Chandelier

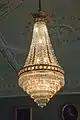
Tent (upper) and waterfall (lower) arrangement of crystals

The 19th century was a period of great changes and development; the industrial revolution and the growth of wealth from the industries greatly increased the market for chandeliers, new methods of lighting and better techniques of production emerged. Other countries such as the United States also started producing chandeliers; the first American chandelier is believed to date from 1804. New styles and more complex and elaborate chandeliers also appeared, and production of chandeliers reached a peak in the 19th century. France, which only started producing significant amount of high-quality glass in the late 18th century, became renown as a producer of the finest quality chandeliers. One of the best-known French manufacturers, Baccarat, started making chandeliers in 1824. In England, Perry & Co. produced a large quantity of chandeliers, while F. & C. Osler was known for producing spectacular chandeliers, the great proportion of which went to India, the richest market for chandeliers at that time. In 1843, Osler opened a branch in Calcutta to start production of chandeliers in India.